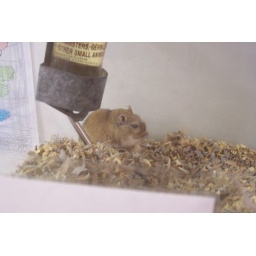
While he took his tidbit of sisal over to the water bottle to eat, he didn't have anything to drink.